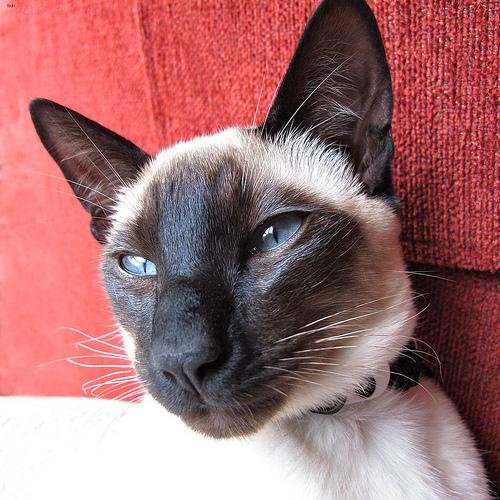
Breed: Siamese